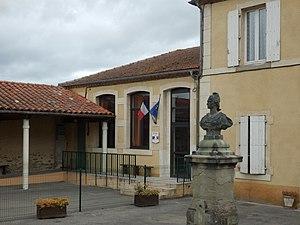
Ajac est une commune française, située dans le département de l'Aude en région Occitanie.